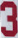
Number: 3